Rex Wakely Smith

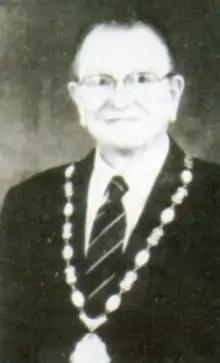

Sydney Rex Wakely-Smith (1930 – 5 December 2013) was a South African rally driver and philatelist. He was South African Rally Champion with Ewold van Bergen in 1964 and 1965. He was president of the Philatelic Federation of South Africa in 2004 and won medals for his collection of the philately of Mozambique.